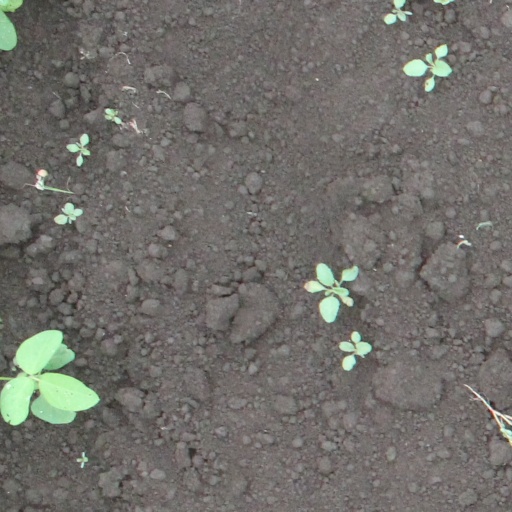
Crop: soybean